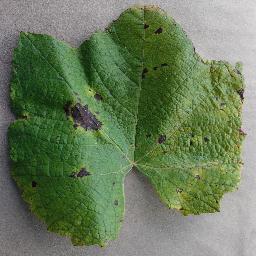
Label: Grape___Leaf_blight_(Isariopsis_Leaf_Spot)